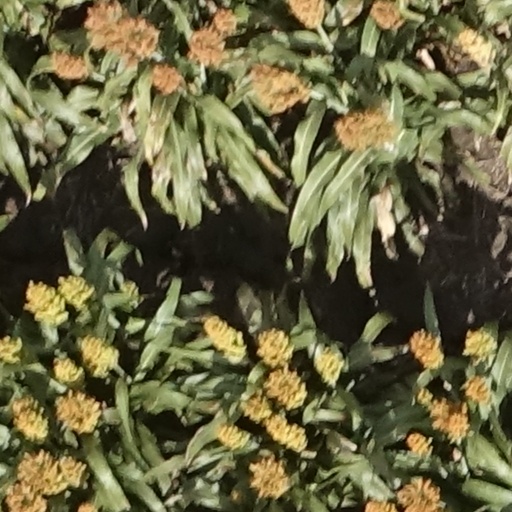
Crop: sorghum